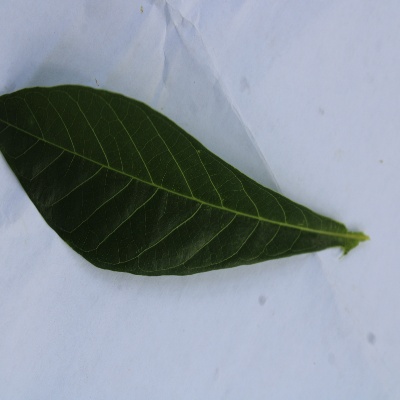
Crop: Cassava
Condition: healthy